FSO Syrena

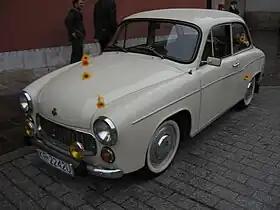
Syrena 105

The Syrena was a Polish automobile model first exhibited at the Poznań Trade Fair in 1955 and manufactured from 1957 to 1972 by the "Fabryka Samochodów Osobowych" (FSO) in Warsaw and from 1972 until 1983 by "Fabryka Samochodów Małolitrażowych" (FSM) in Bielsko-Biała. 177,234 were manufactured by FSO and 344,077 by FSM, a total of 521,311. During its remarkably long production run it underwent only minor modifications.